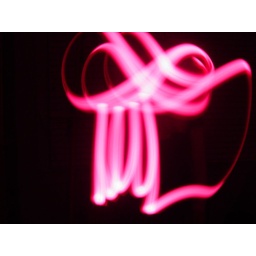
Taken over 5 seconds using pink paper over a flashlight.